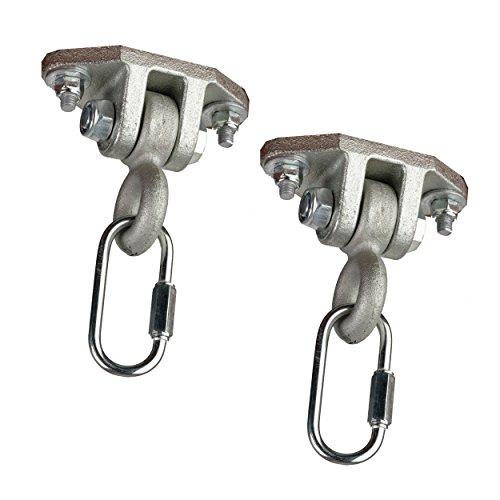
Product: Swing-N-Slide NE 4888 Extra Duty Swing Hangers - Safe, Reliable Heavy Duty Swing Hangers for Backyard Playsets, Outdoor Swing Sets, Playground Swings for Kids, Steel
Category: Toys & Games | Sports & Outdoor Play | Play Sets & Playground Equipment | Parts & Hardware
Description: Includes one pair of swing hangers.
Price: $24.99
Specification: ProductDimensions:3.4x9x8.2inches|ItemWeight:1pounds|ShippingWeight:4.45pounds(Viewshippingratesandpolicies)|ASIN:B000I19DAO|Itemmodelnumber:NE4888|Manufacturerrecommendedage:36months-10years